Sucidava

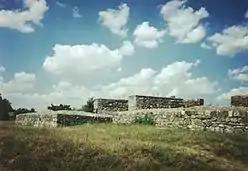
Ruins of Sucidava, modern Romania

Sucidava (Sykibid, Skedevà after Procopius of Caesarea, Σucidava after Vasile Pârvan, where Σ is pronounced "sh") was a Dacian and Daco-Roman city situated in Corabia, Romania, on the north bank of the Danube. It developed from the 270s AD and especially after the construction of Constantine's Bridge the northern side of which it protected.